Musée des ondes Emile Berliner

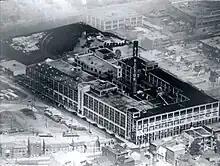
The Berliner Gramophone Factory after it became part of RCA Victor, after 1929

The Musée des ondes Emile Berliner is a technical history museum featuring exhibitions related to the development of music recording and broadcasting and subsequent industries, located in the historic factory of the Berliner Gram-o-phone Company in Montreal, Quebec, Canada. The museum received a Governor General History Award in 2020 for the Centennial of Broadcasting in Canada project together with the Société québécoise des collectionneurs de radios anciens (SQCRA).